HMS Nairana (D05)

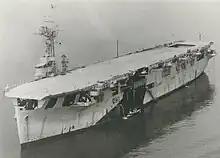
"Karel Doorman" (QH1) of the Royal Netherlands Navy.

With the war over there was no further need for escort carriers. "Nairana" was transferred to the Royal Netherlands Navy in 1946. In Dutch service, she was renamed HNLMS "Karel Doorman. She operated with Hawker Sea Fury fighters against communist insurgents in Dutch East Indies in 1947. In 1948 she was converted into a merchantman named the Port Victor". Until March 1968, "Port Victor" was owned by the Cunard Line but managed by Blue Star Port Lines. She eventually became owned by Port Line in 1971; on 21 July, she was sent to Faslane to be scrapped.